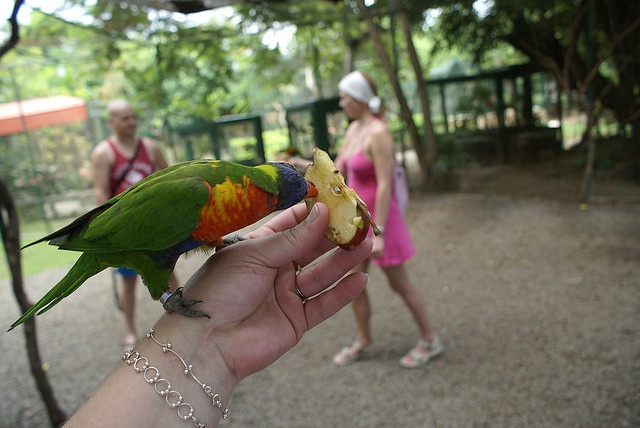
A multicolored bird enjoying an apple slice in the park.
A parrot perched on an arm stretches his head toward a bit of apple.
A lorikeet eating an apples while perched on a women's hand.
A person holding a parrot that's eating an apple slice.
A person with a bird on their hand eating fruit.